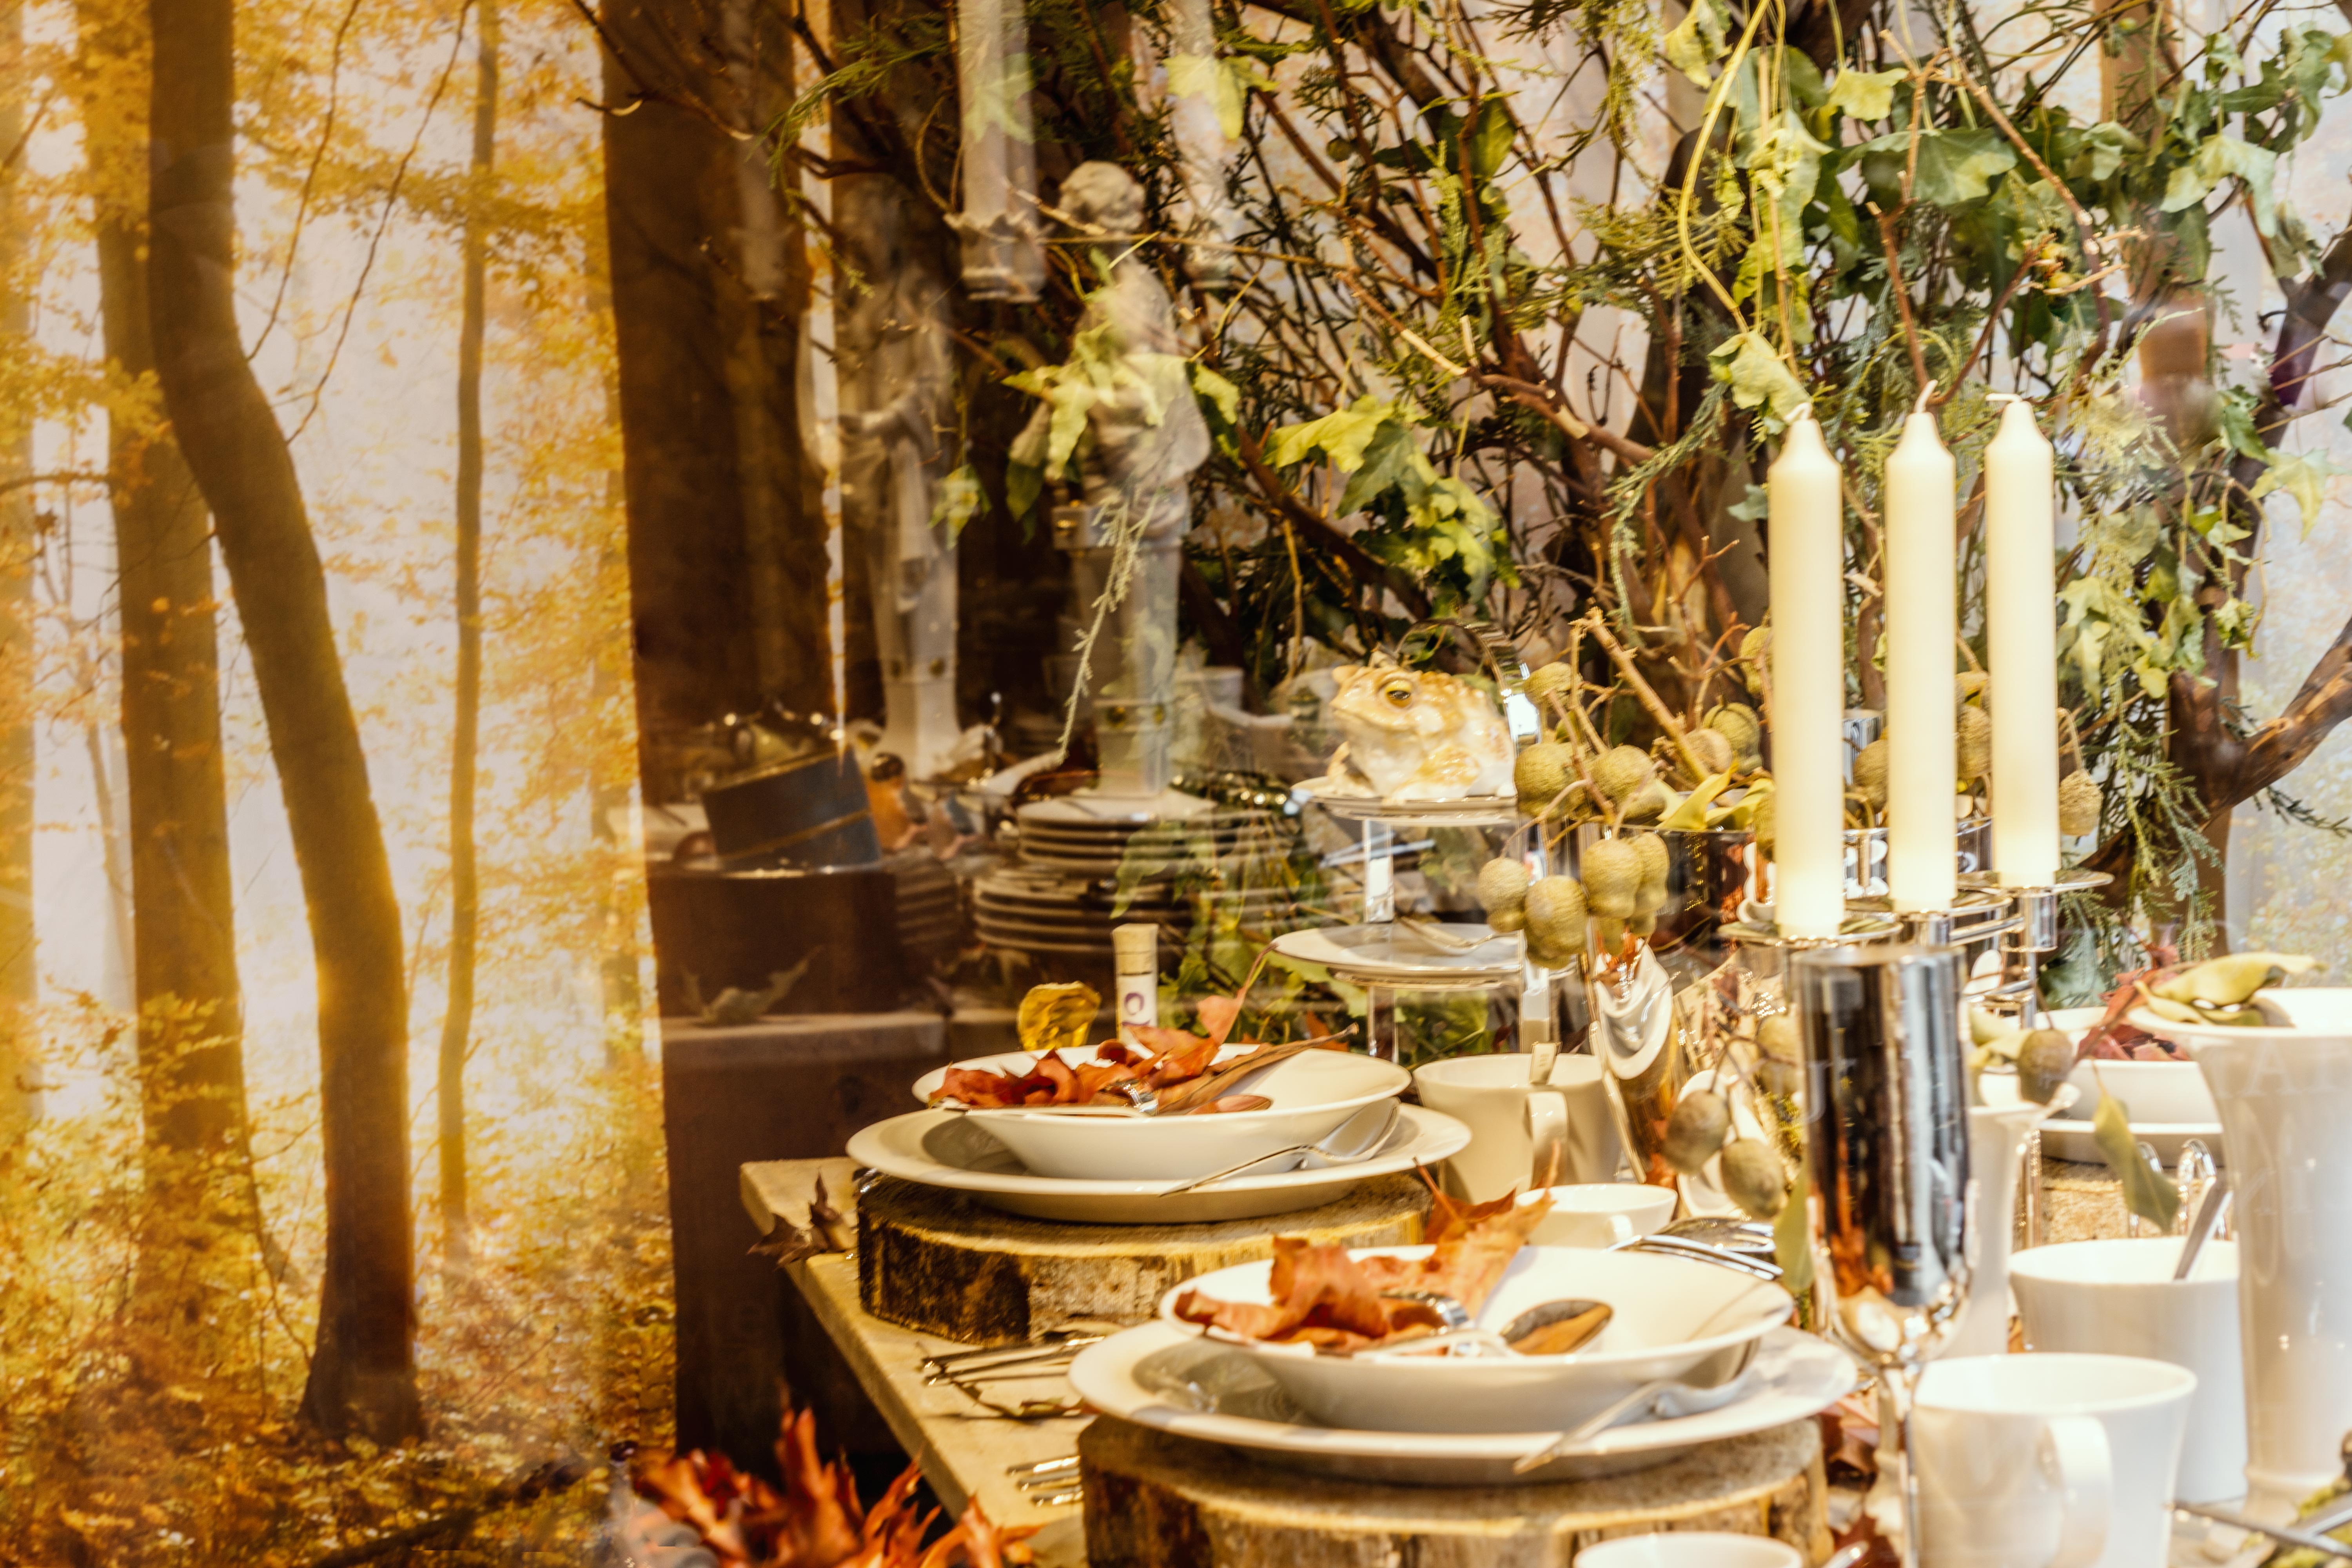
meal, reflection, autumn, romantic, cozy, wedding, ceremony, candles, coziness, golden october, wedding reception, uncomfortable, autumn arbor, food table